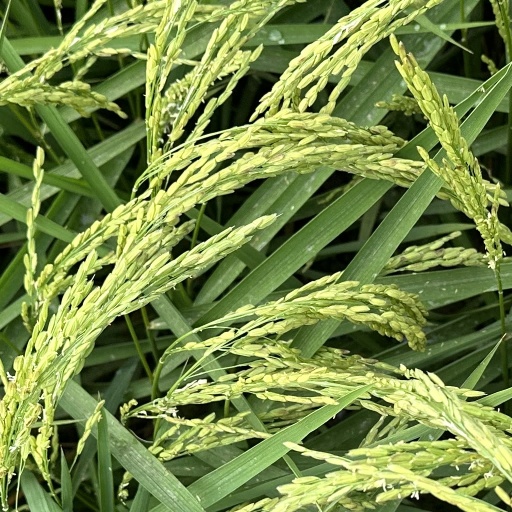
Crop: rice